Visalia, California

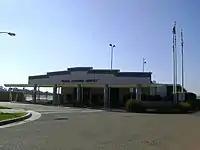
Visalia Municipal Airport

Visalia Transit (formerly Visalia City Coach) operates public transportation to, from and within the communities of Visalia, Goshen, Farmersville and Exeter. The Visalia Transit also provides Dial-A-Ride curb-to-curb para-transit service on a shared-ride, demand-response basis to locations within the city limits of Visalia, Goshen and Farmersville.